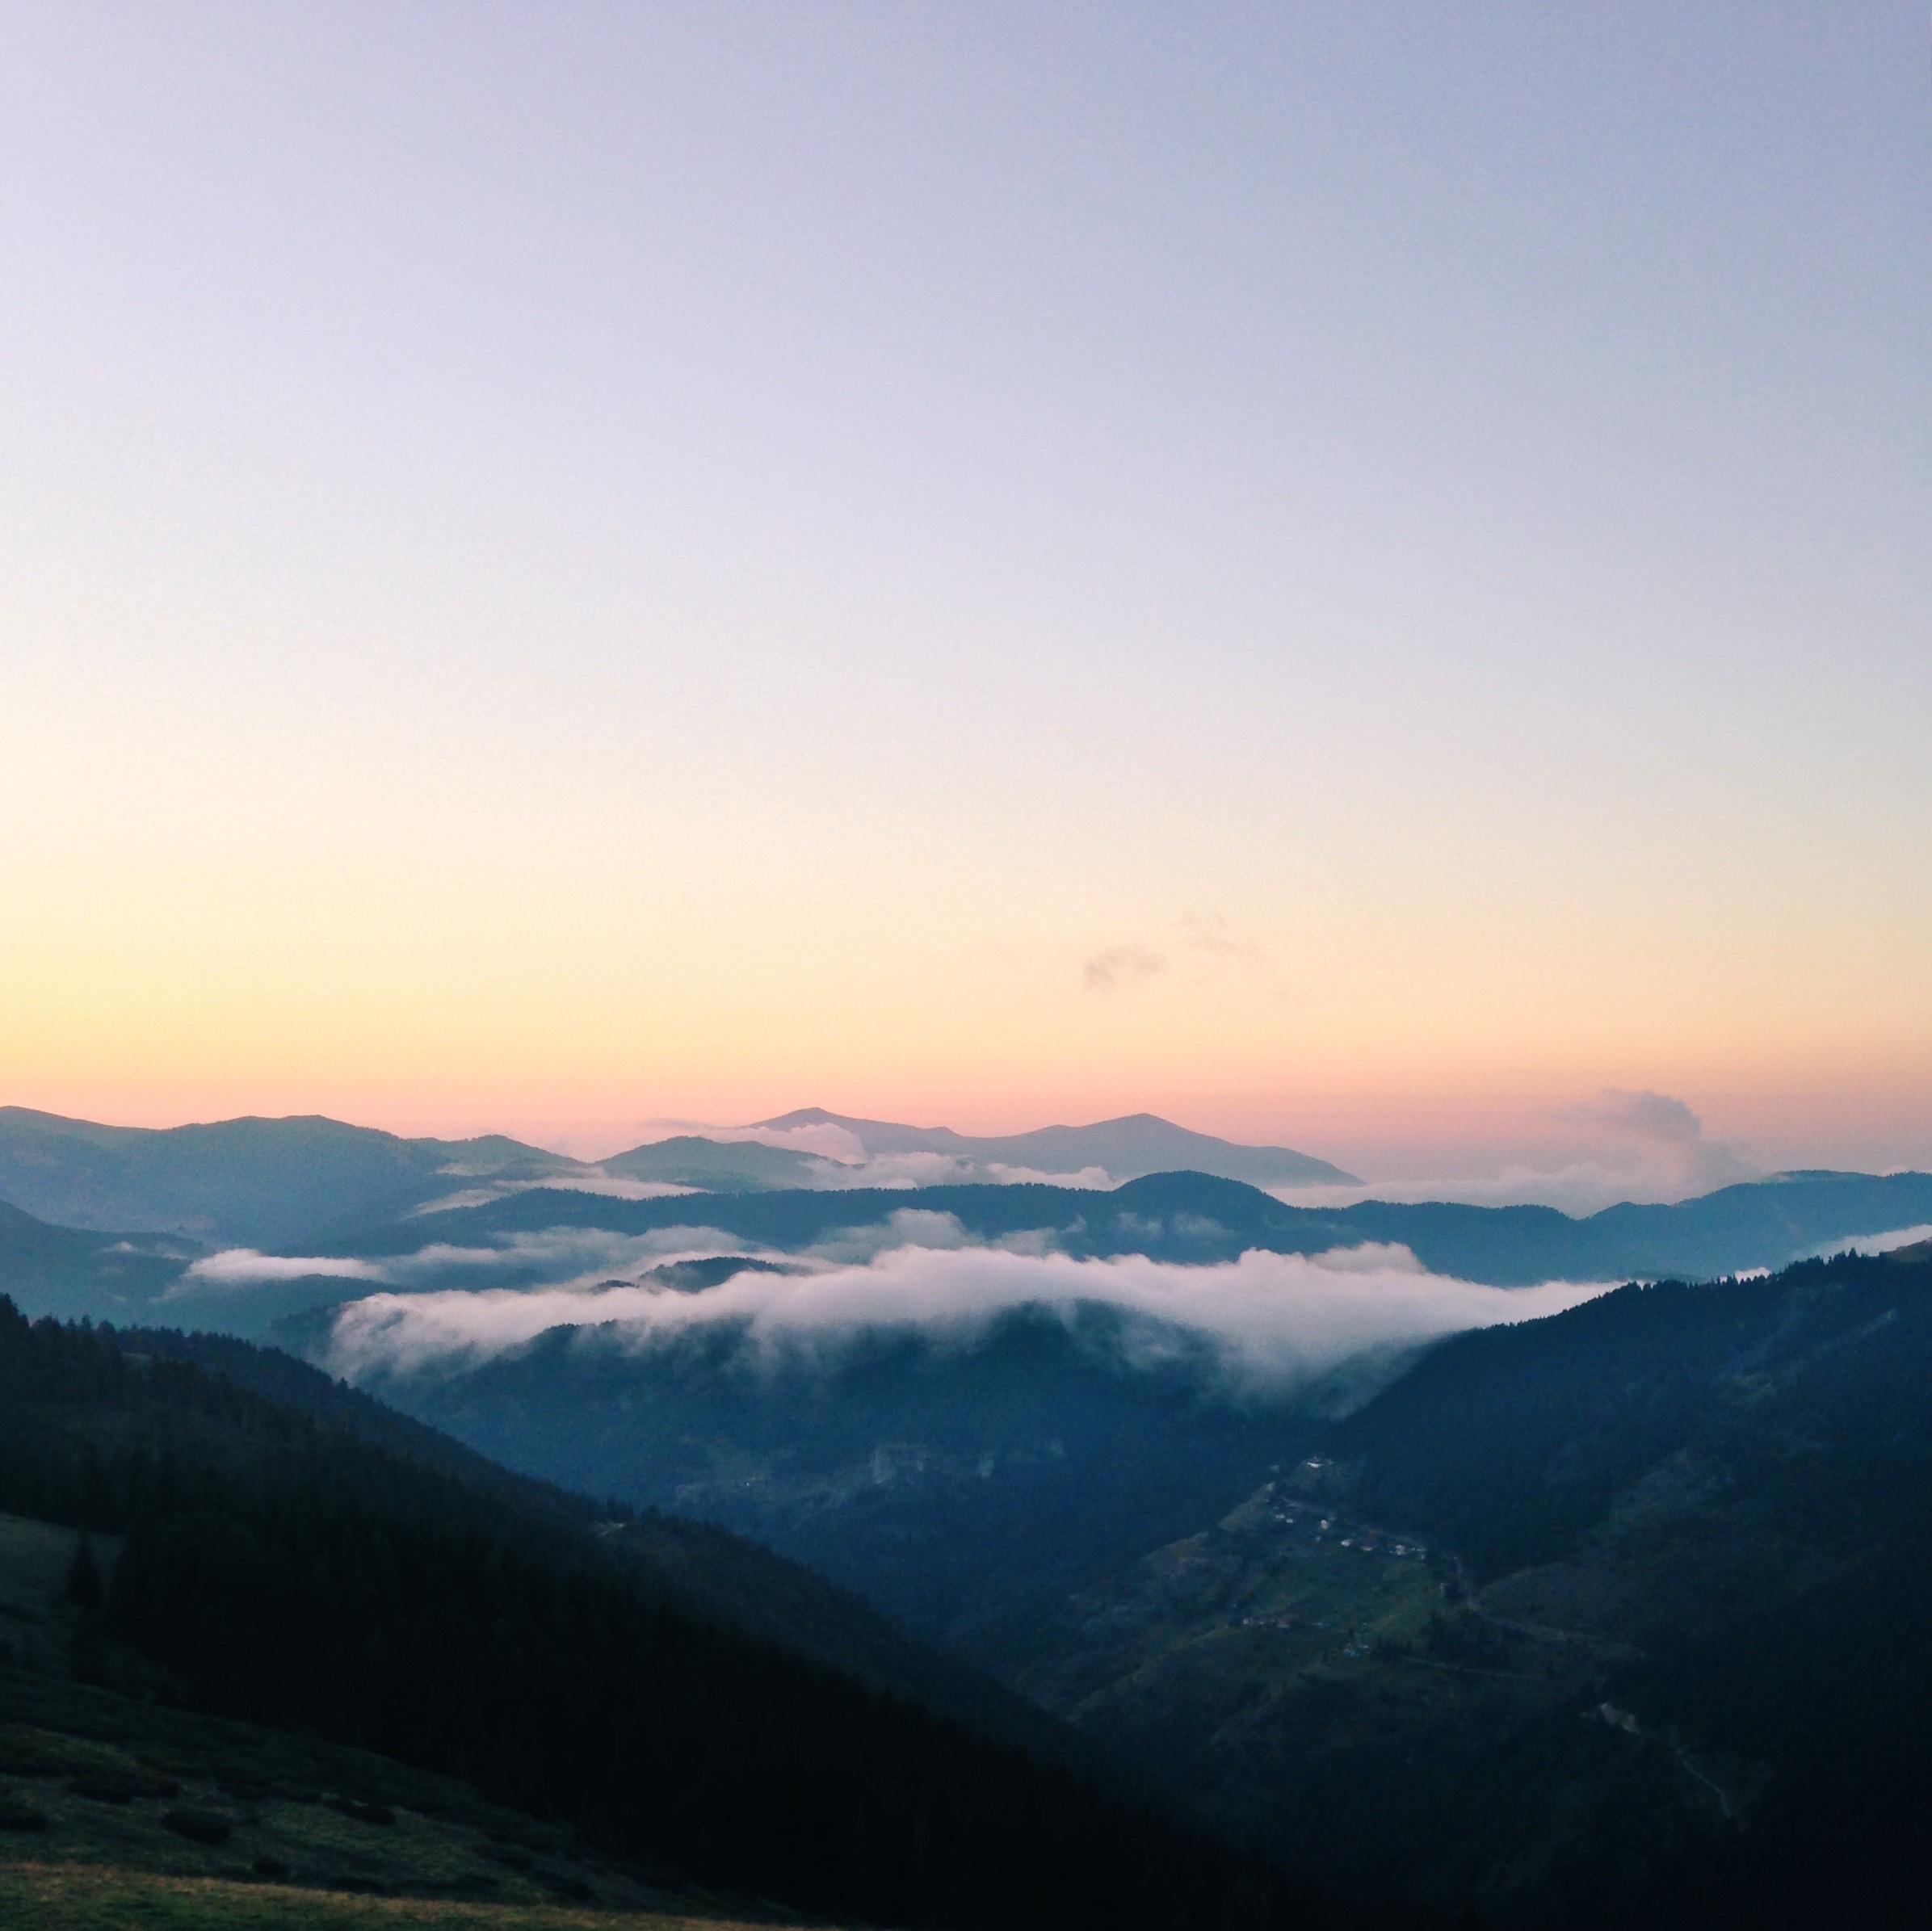
nature, forest, horizon, mountain, cloud, sky, fog, sunrise, sunset, mist, sunlight, morning, hill, dawn, valley, mountain range, dusk, evening, ridge, summit, alps, plateau, landform, geographical feature, atmospheric phenomenon, mountainous landforms